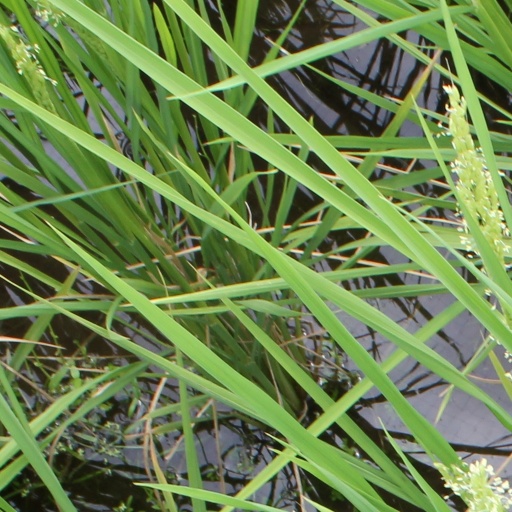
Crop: rice